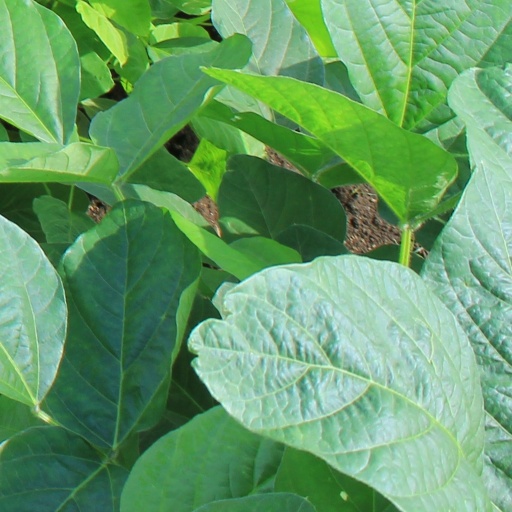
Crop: soybean